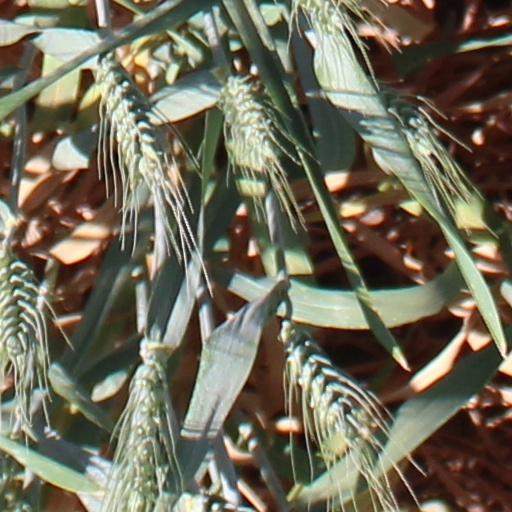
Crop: wheat